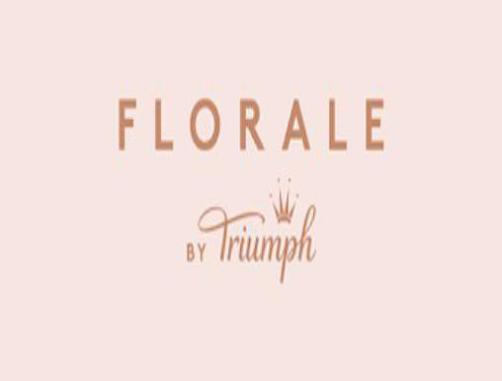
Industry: Clothes